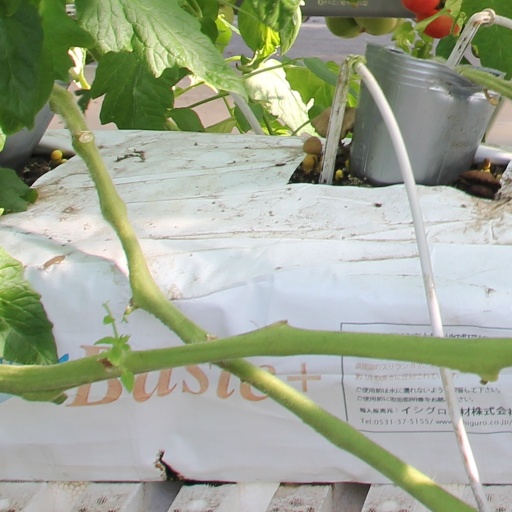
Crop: tomato